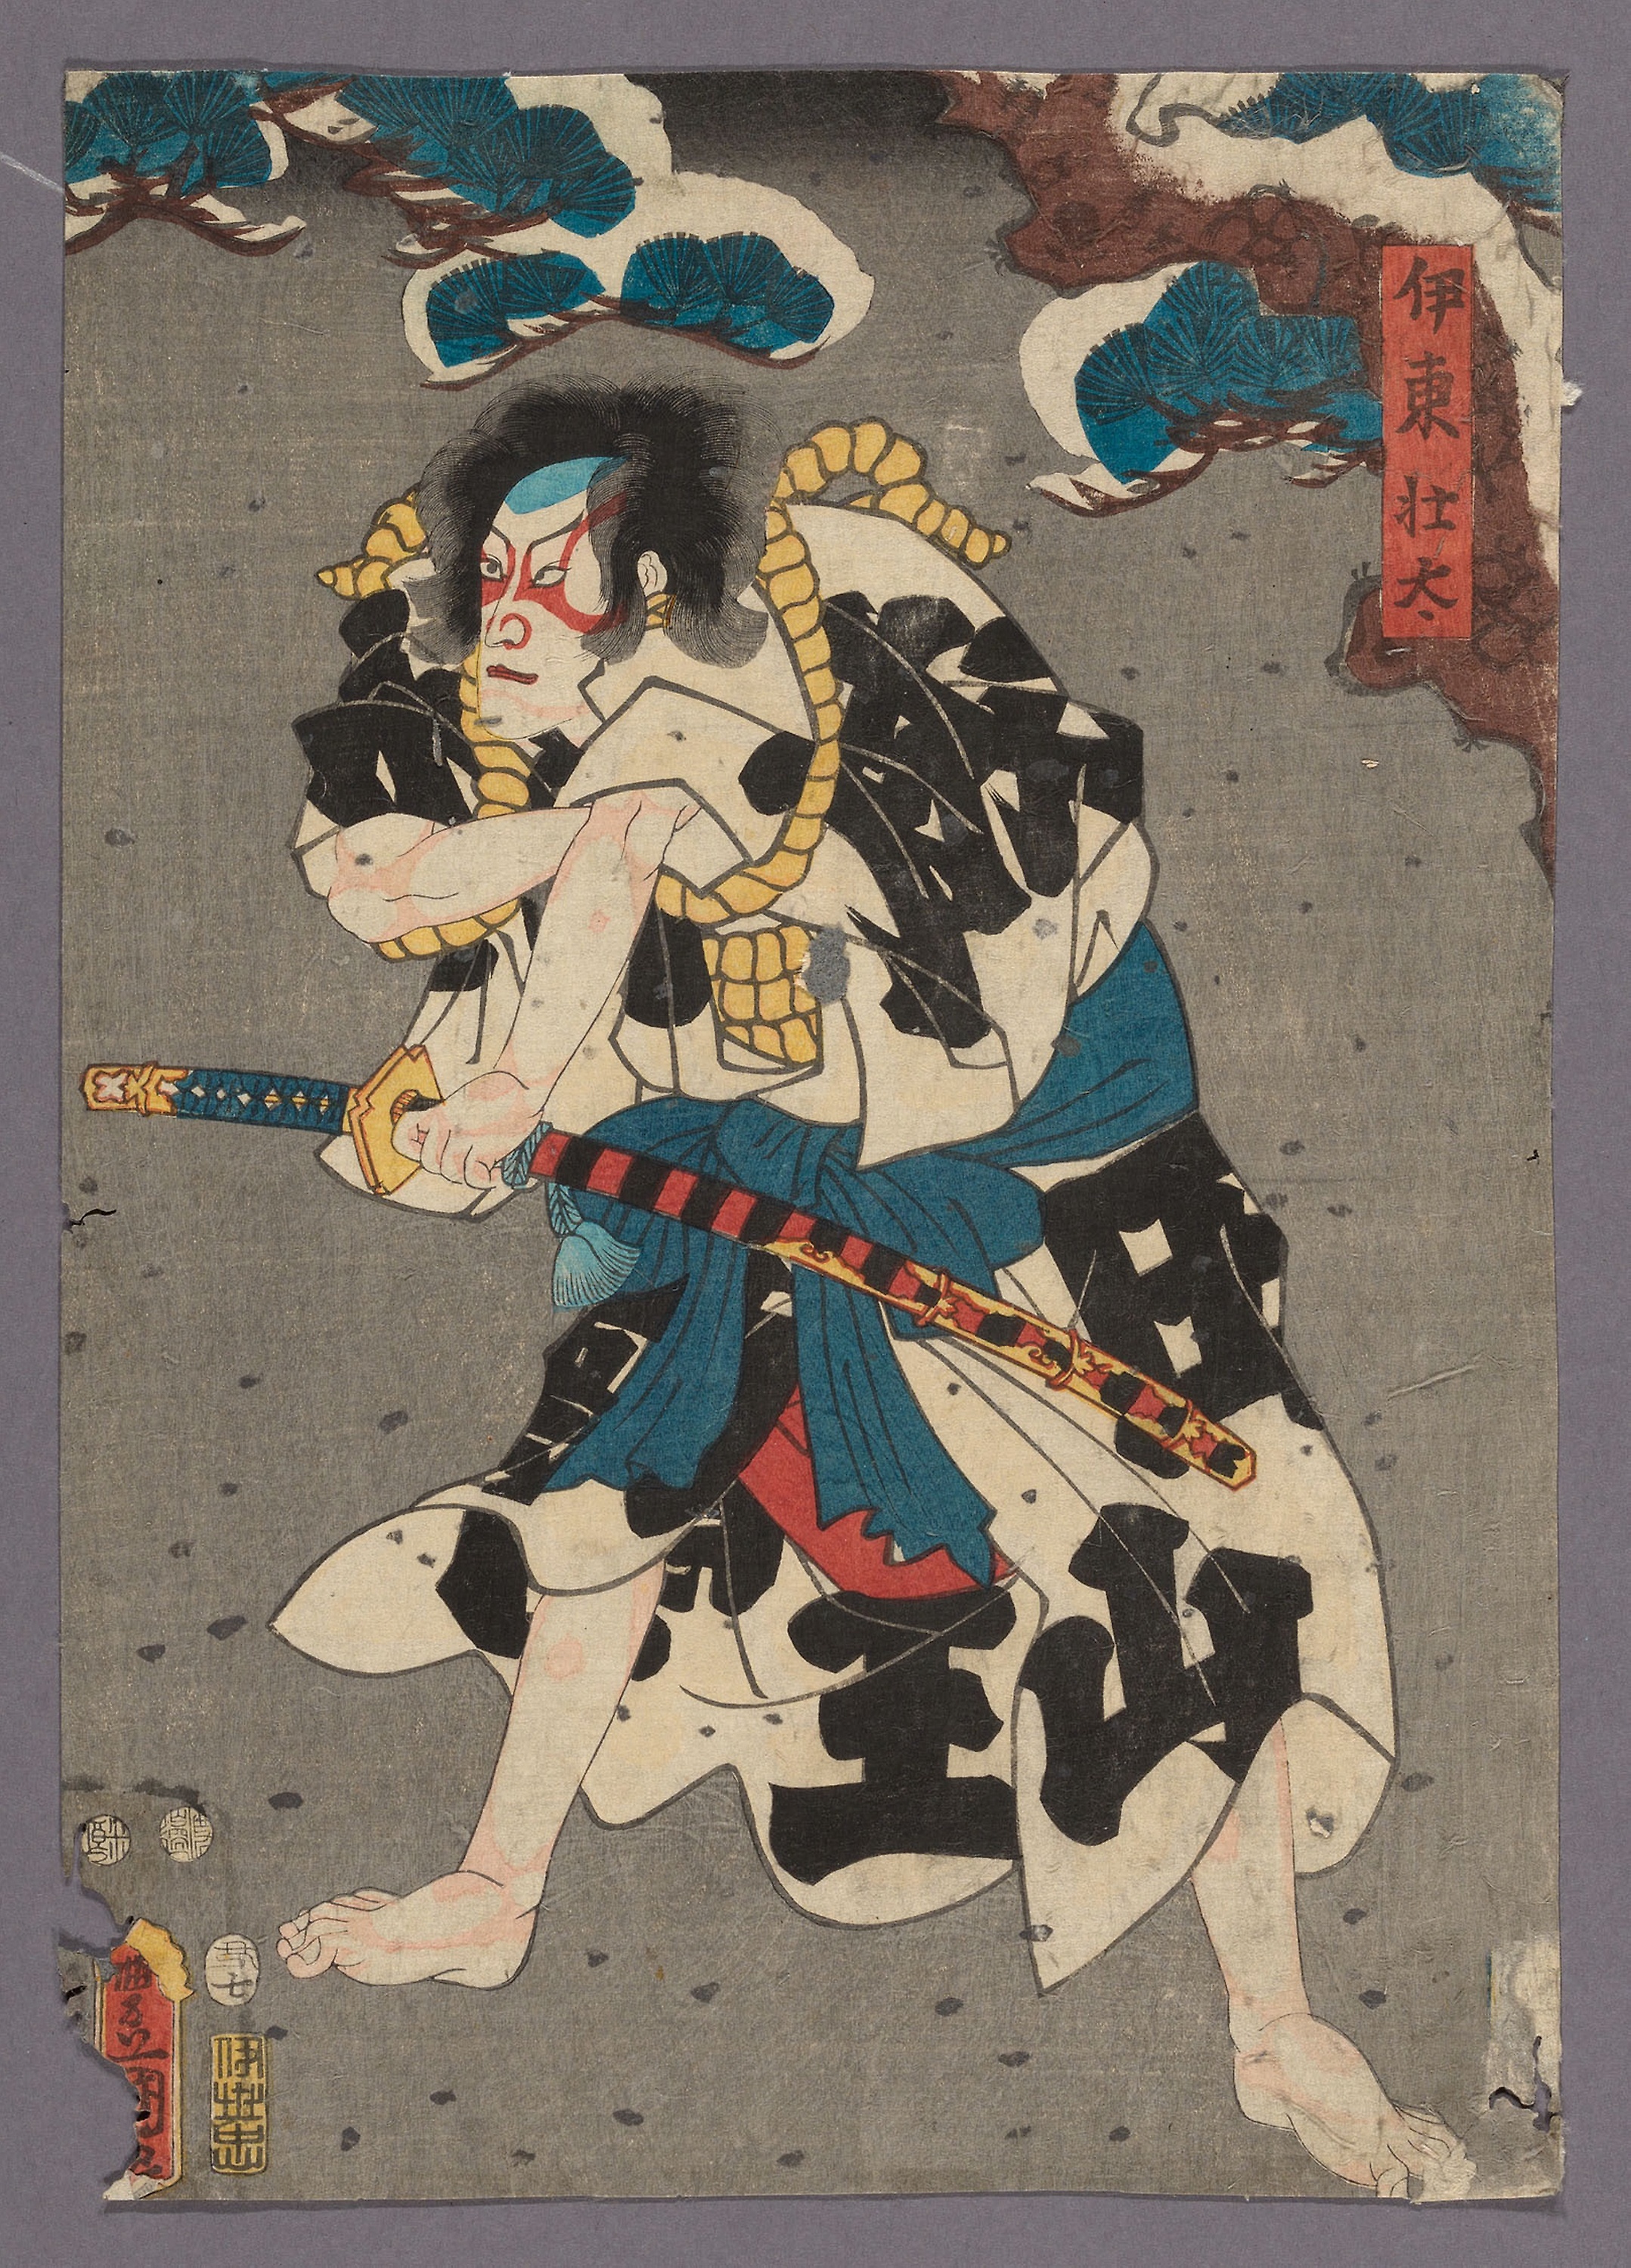
art, illustration, painting, modern art, visual arts, street art, graphics, mural, fictional character, style